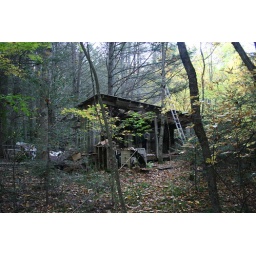
clarence newton road - near blowing rock - october 2008